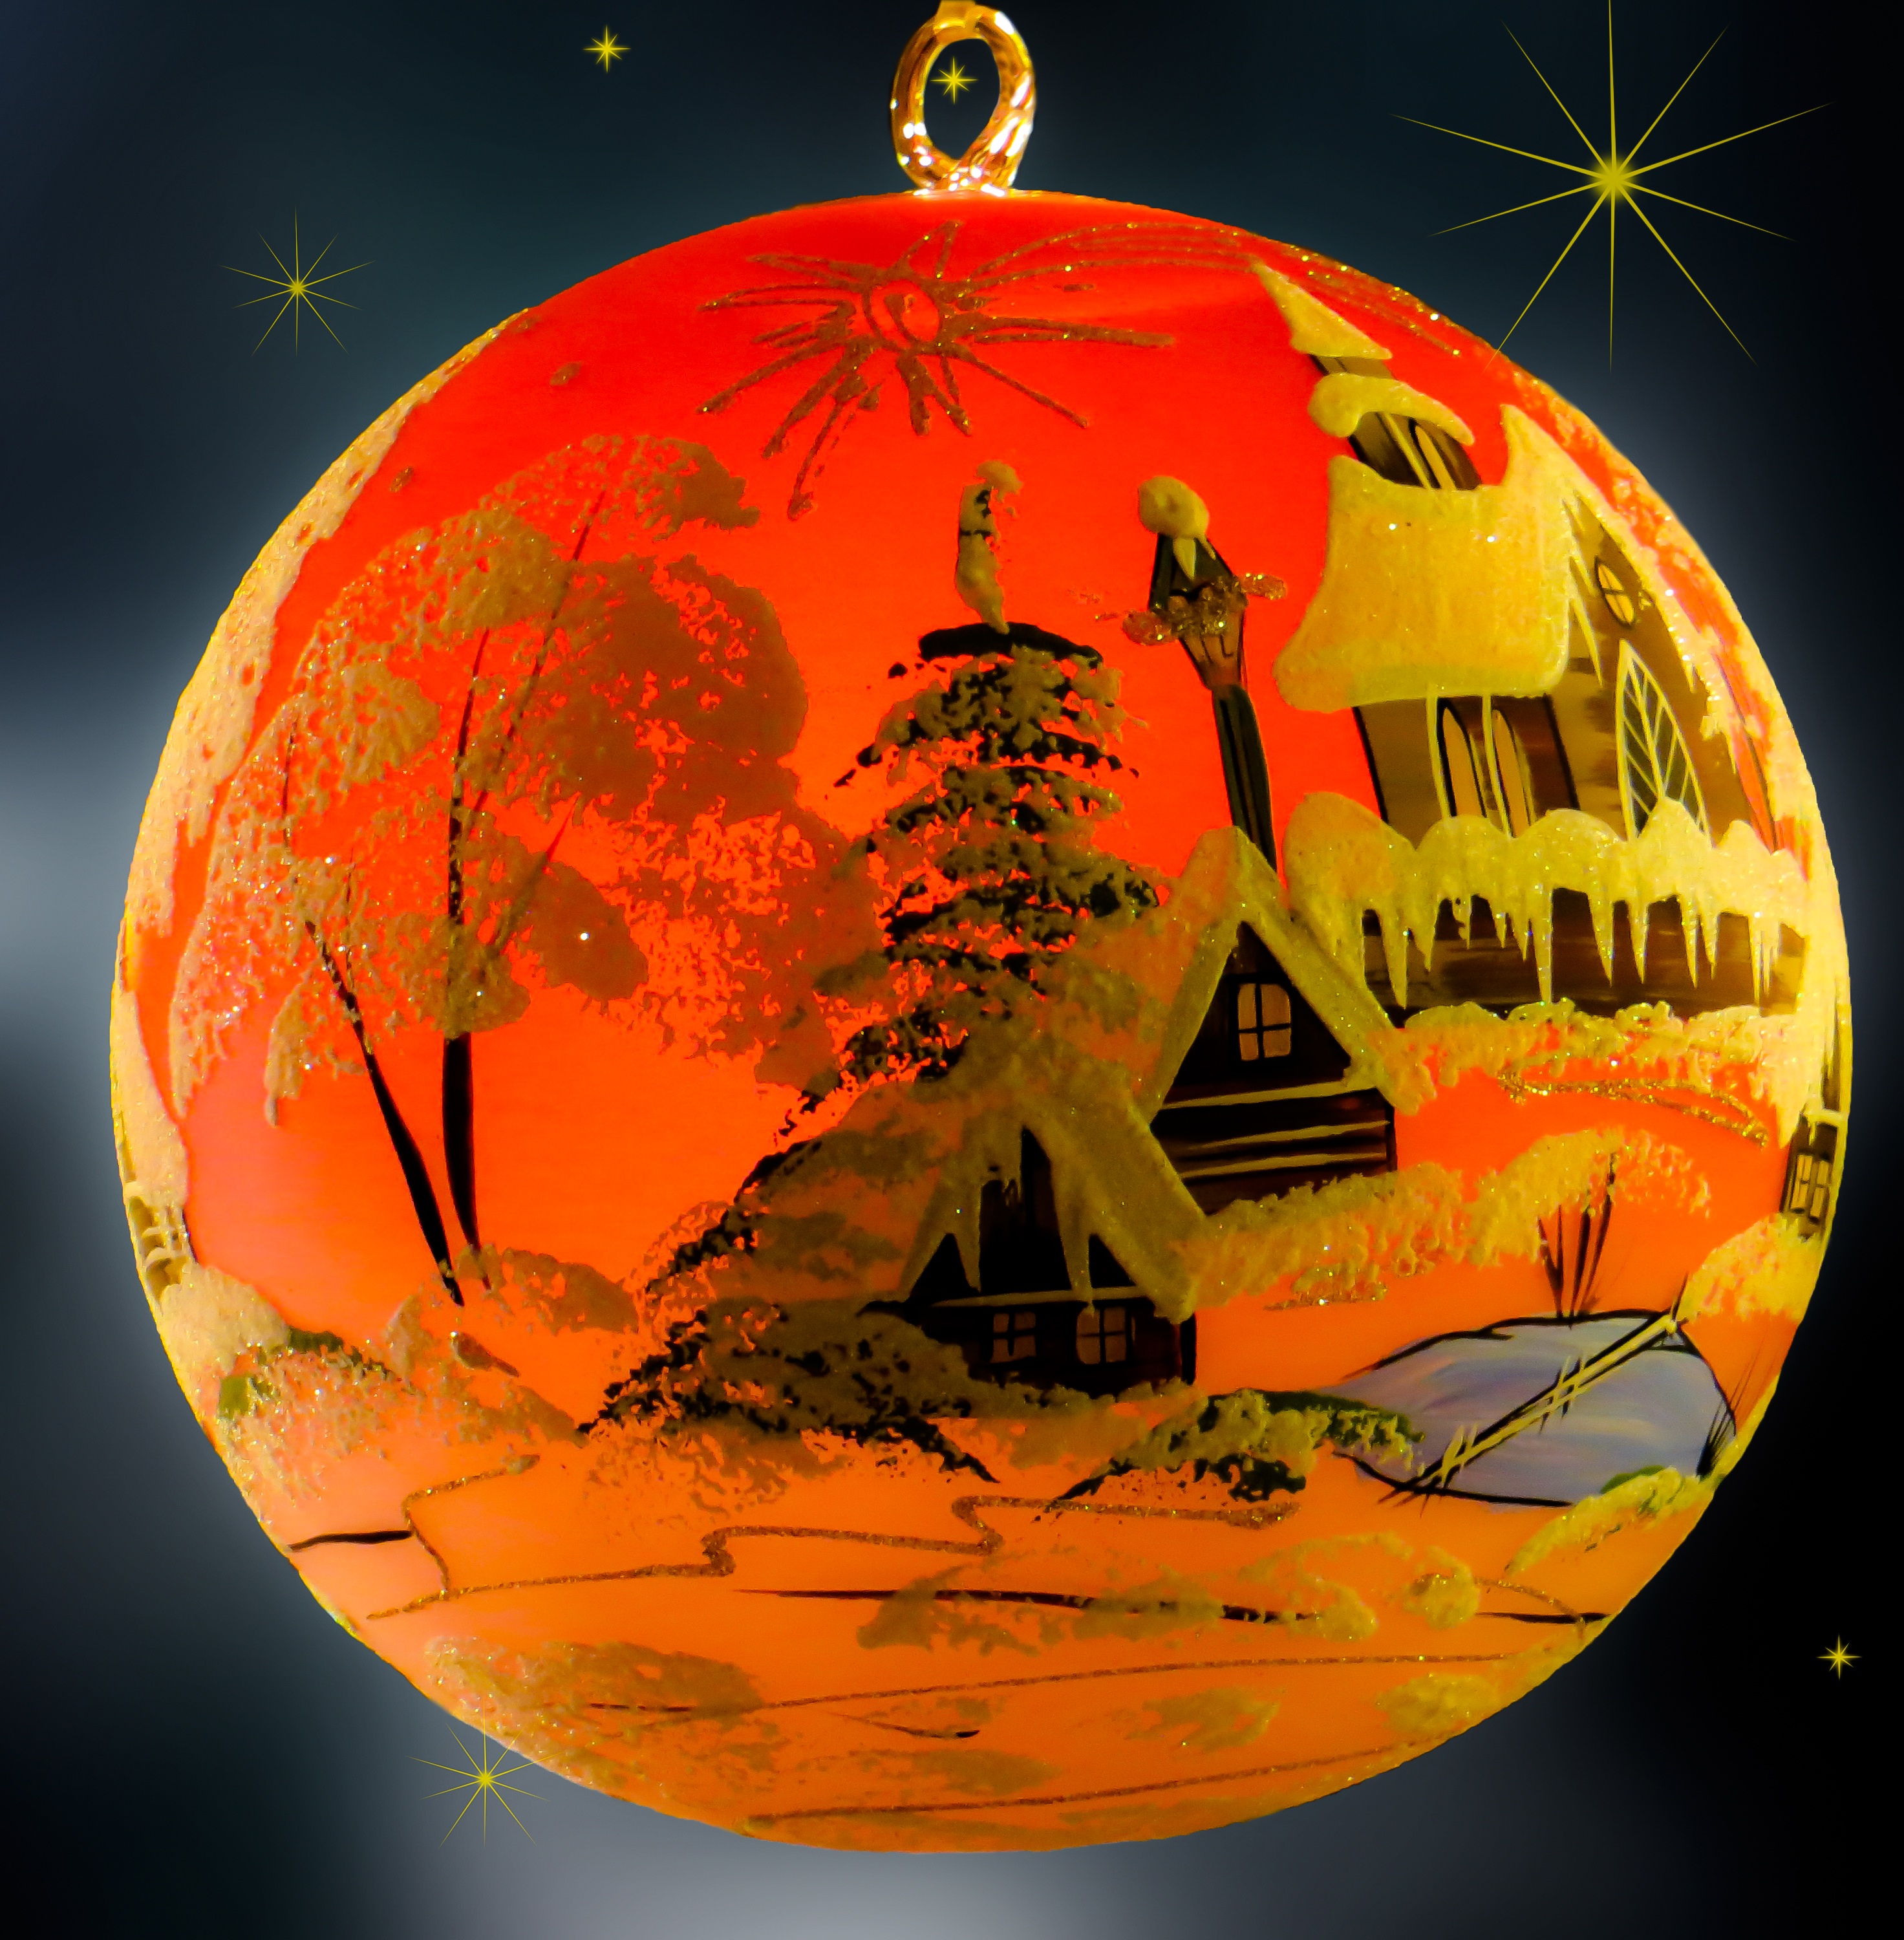
christmas, decor, circle, globe, world, christmas ornament, christmas time, earth, illustration, ball, planet, christmas bauble, weihnachtsbaumschmuck, christmas ornaments, tree decorations, depend, astronomical object